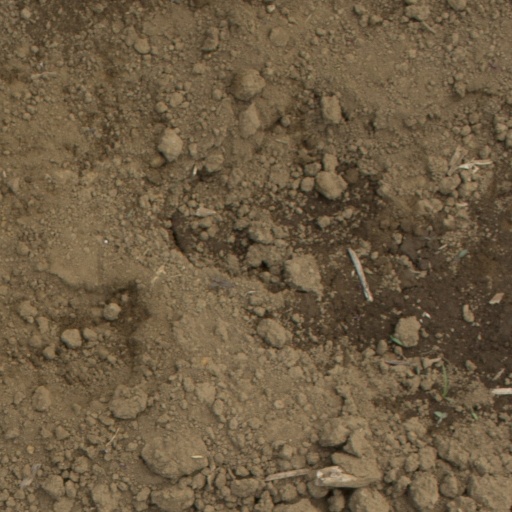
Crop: Jerusalem artichoke